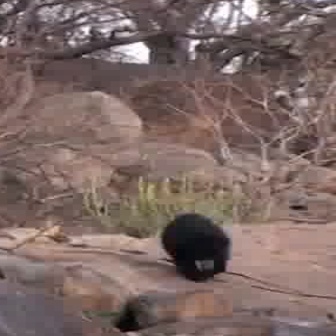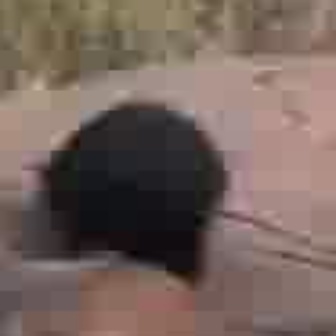
  Please identify the target specified by the bounding box [155,208,232,285] in the first image and locate it in the second image. Return the coordinates in [x_min,y_min,x_max,y_max] format.
Answer: [24,84,237,297]